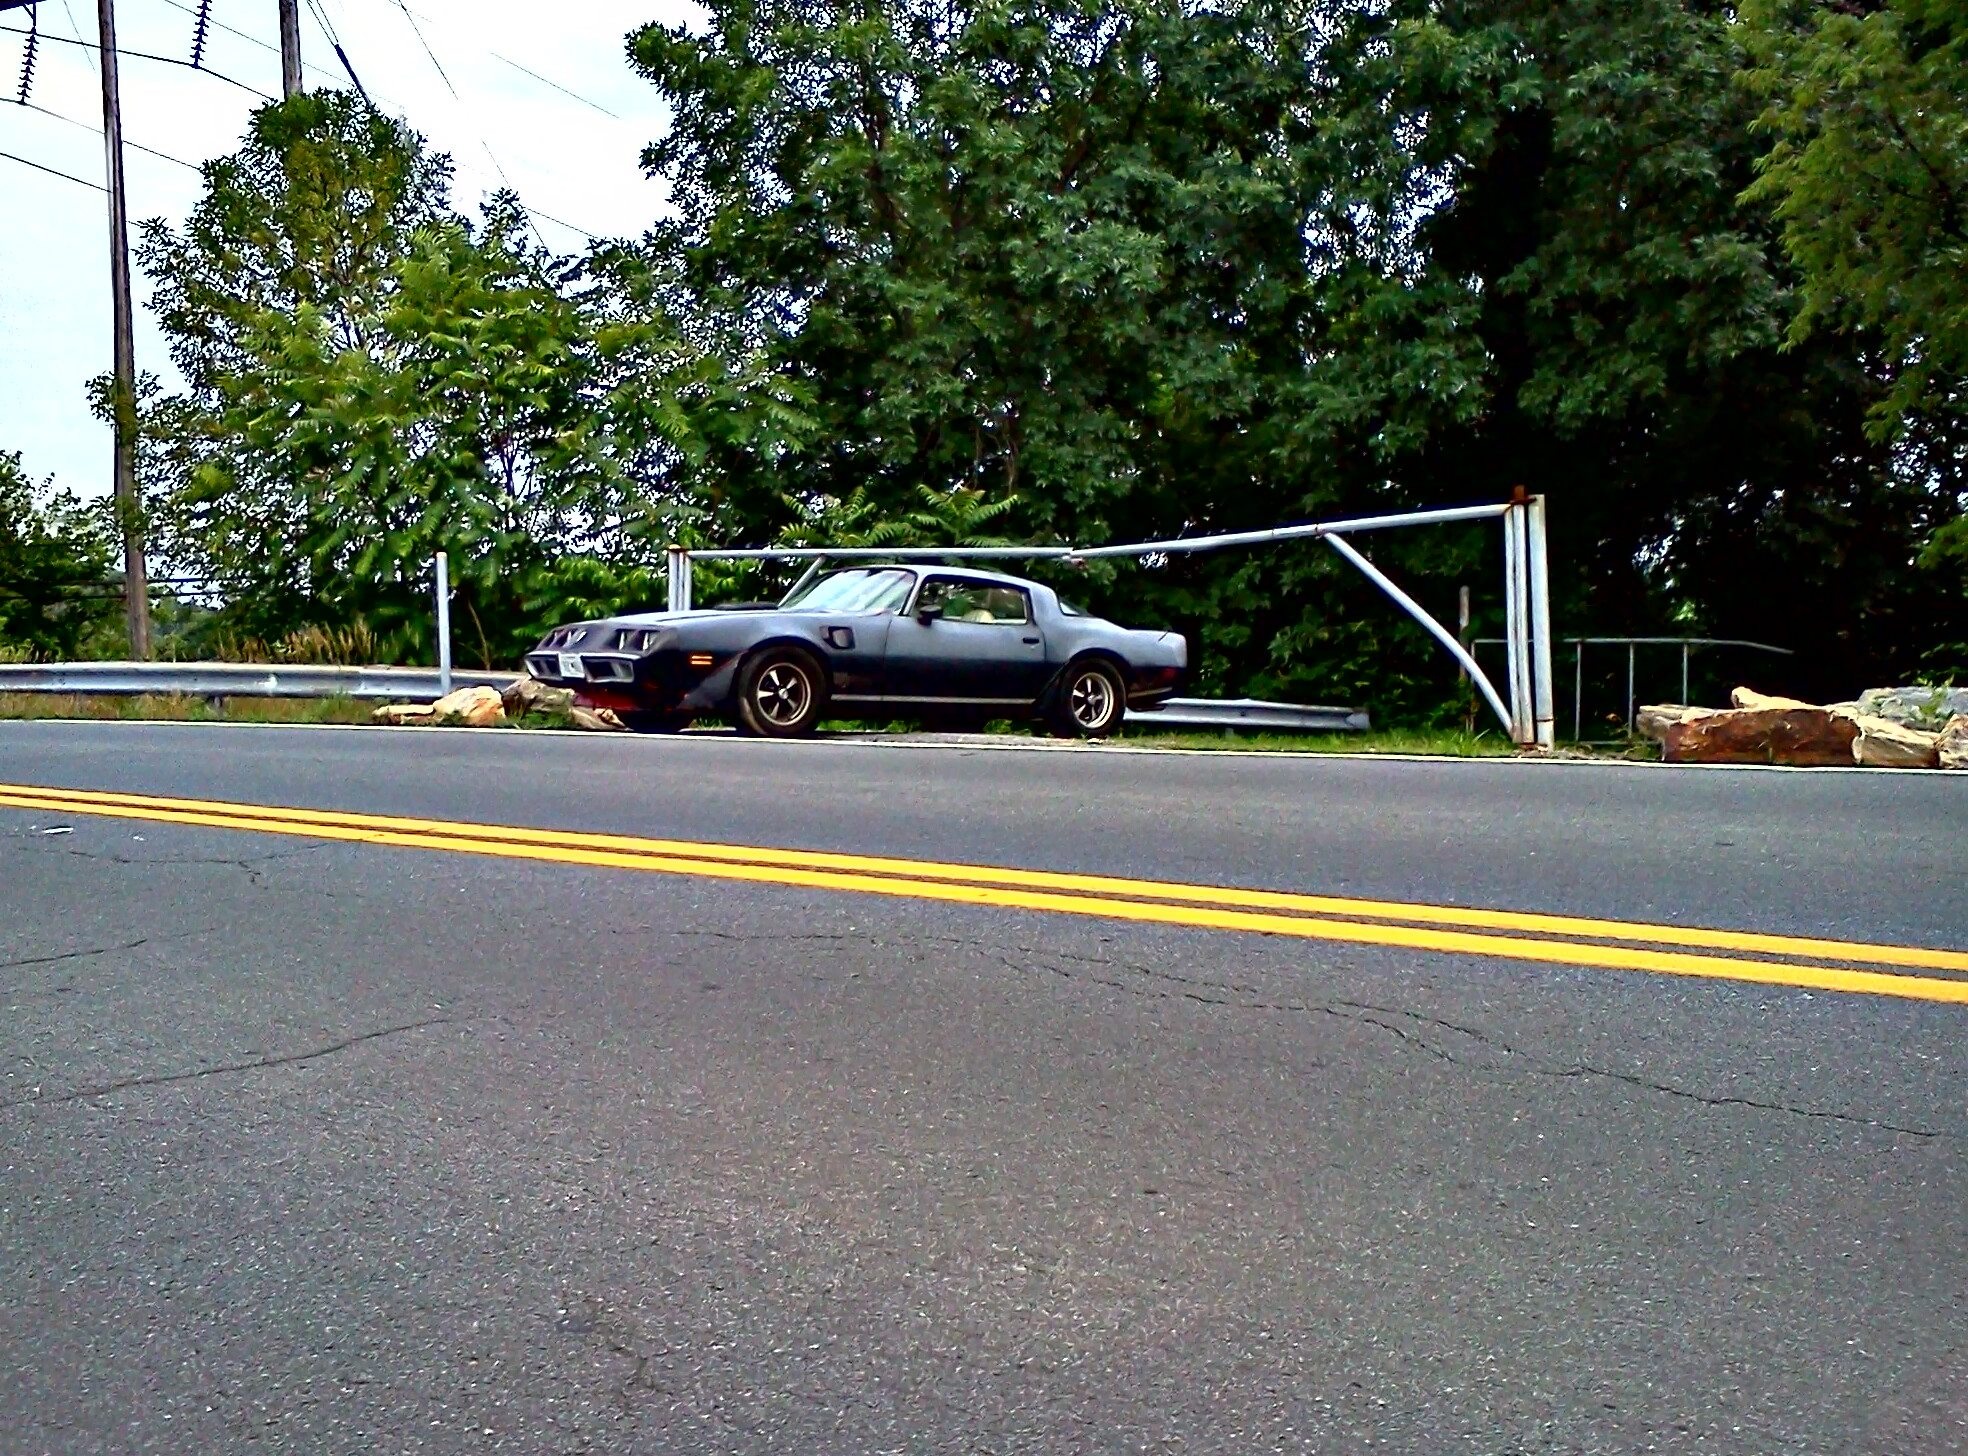
road, car, vintage, highway, driving, parking, asphalt, suburb, vehicle, lane, parking lot, muscle, supercar, fun, infrastructure, classic, coupe, pontiac, bandit, 1979, road surface, residential area, automobile make, automotive exterior, trans am, rat rod